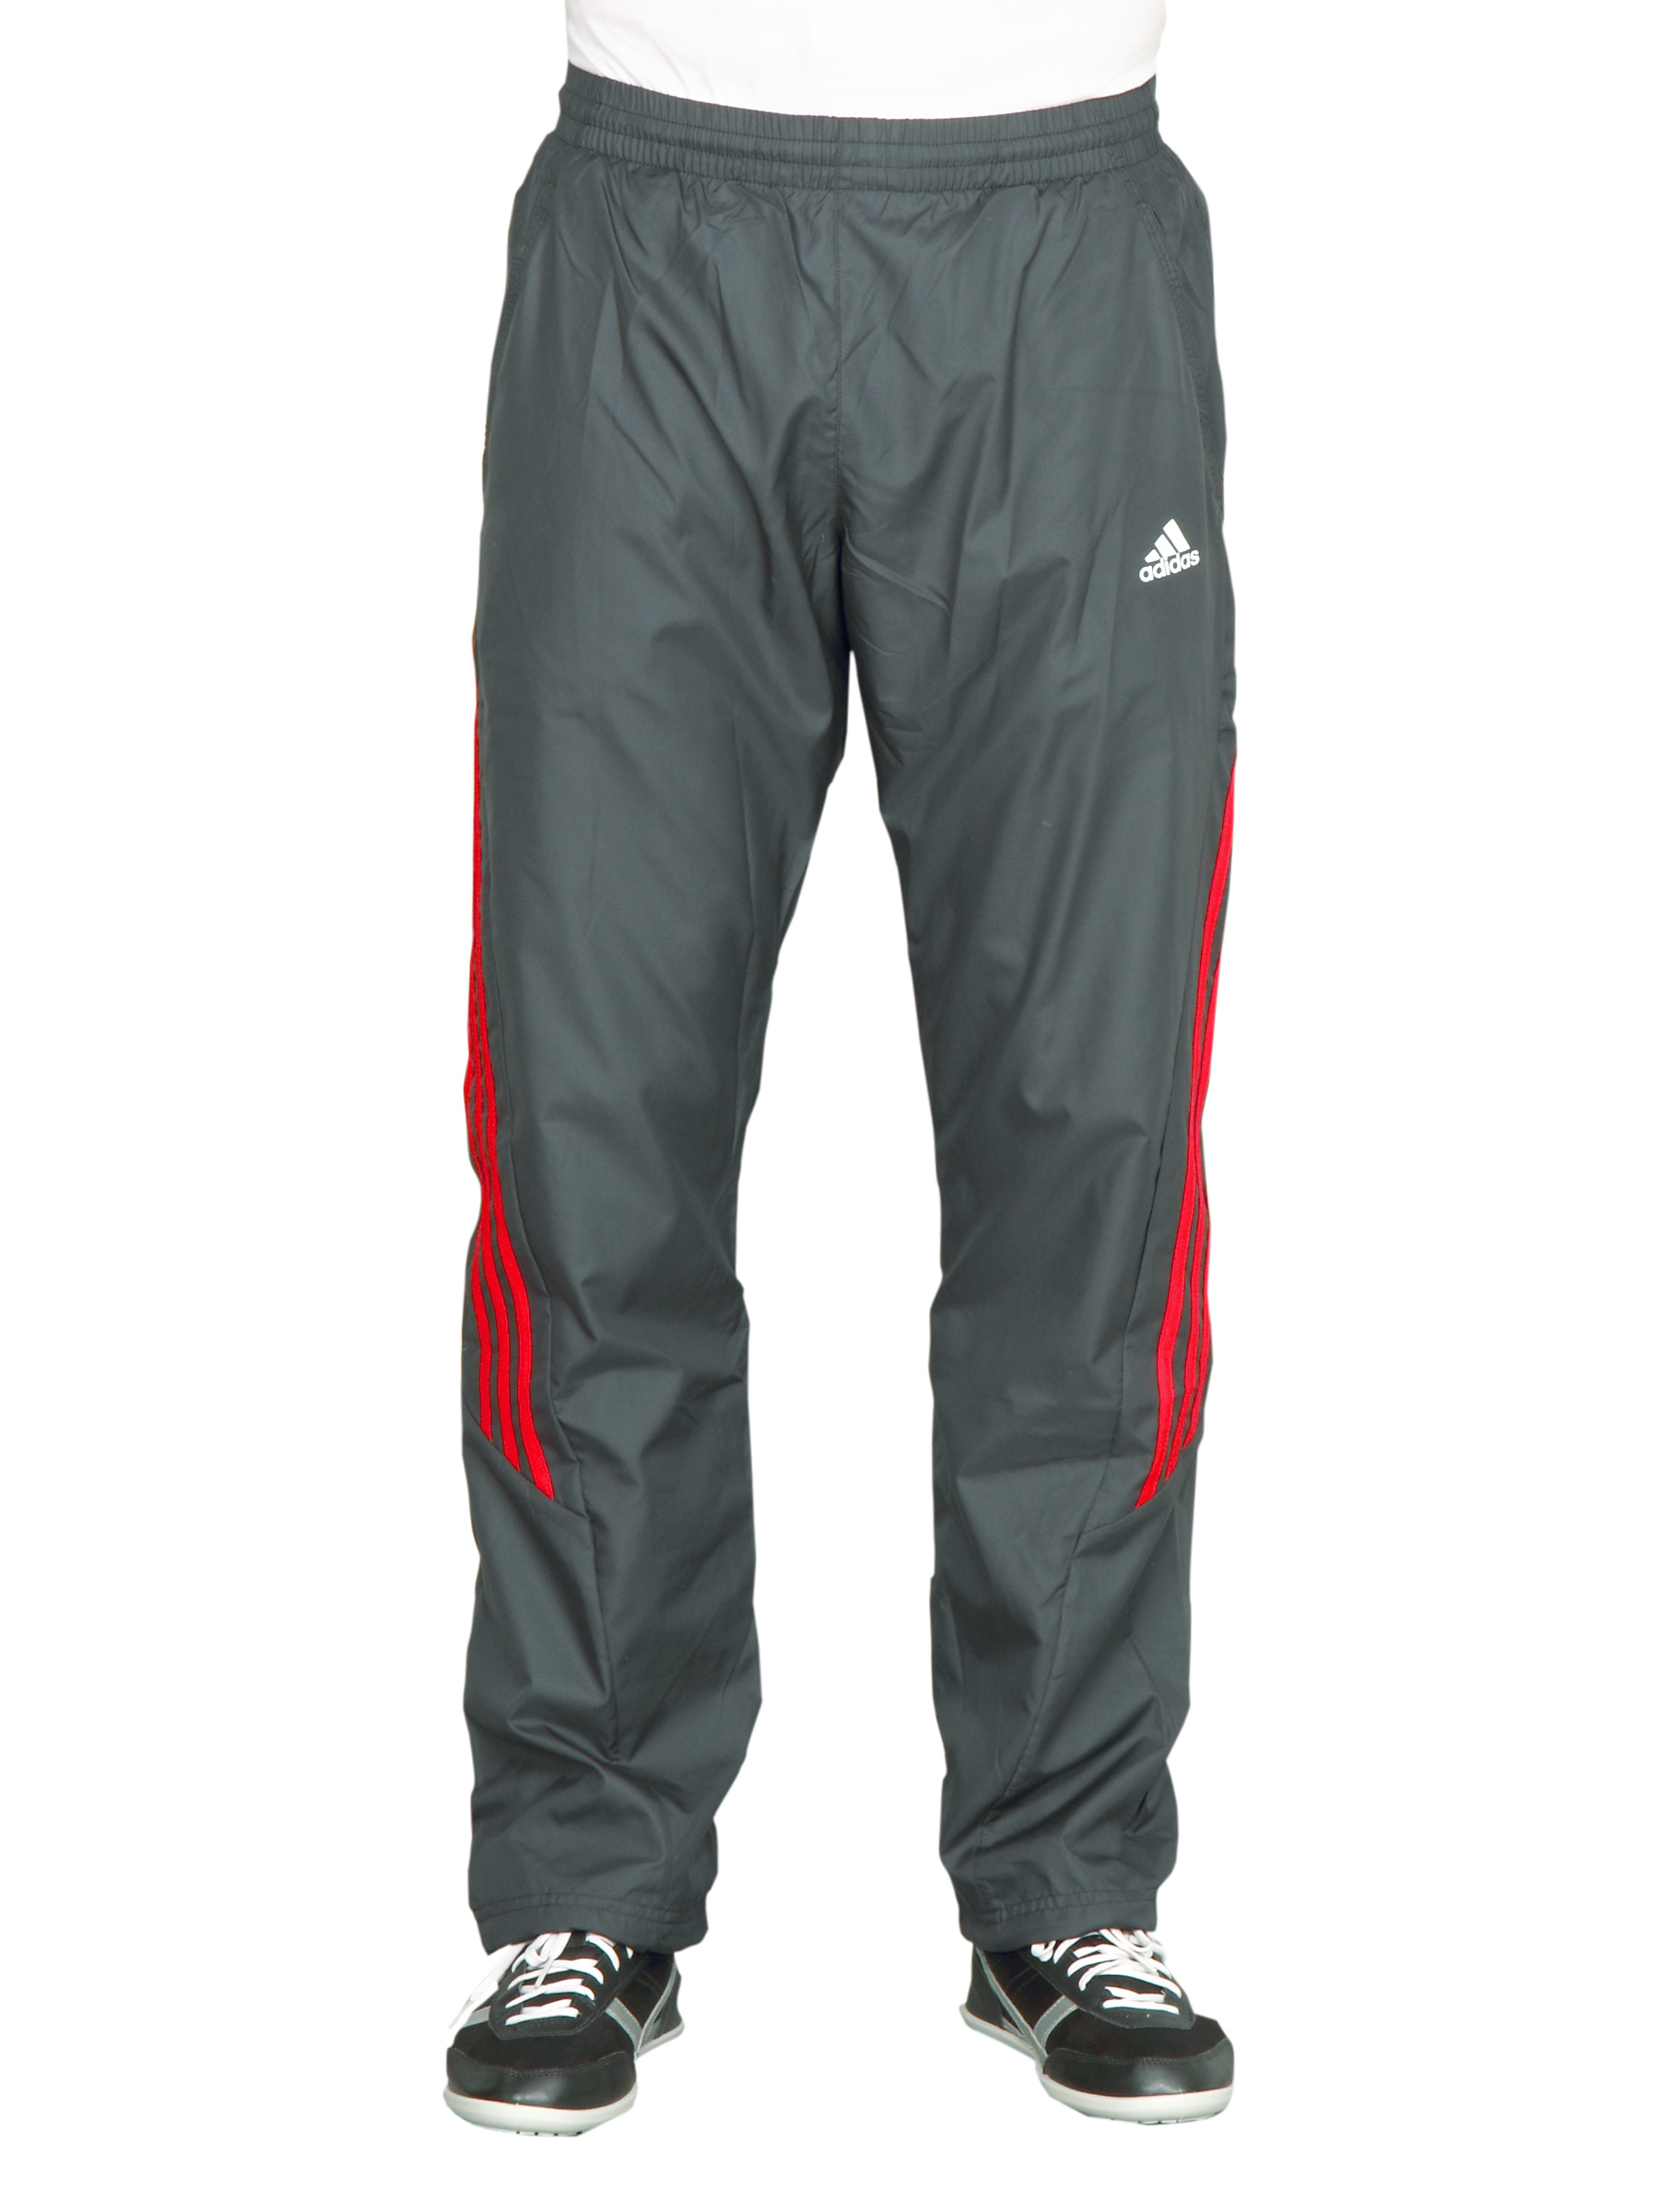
ADIDAS Men Adna Revpt Grey Trackpant
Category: Apparel / Bottomwear / Track Pants
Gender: Men
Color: Grey
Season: Fall 2011
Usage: Sports